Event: Nepal Earthquake
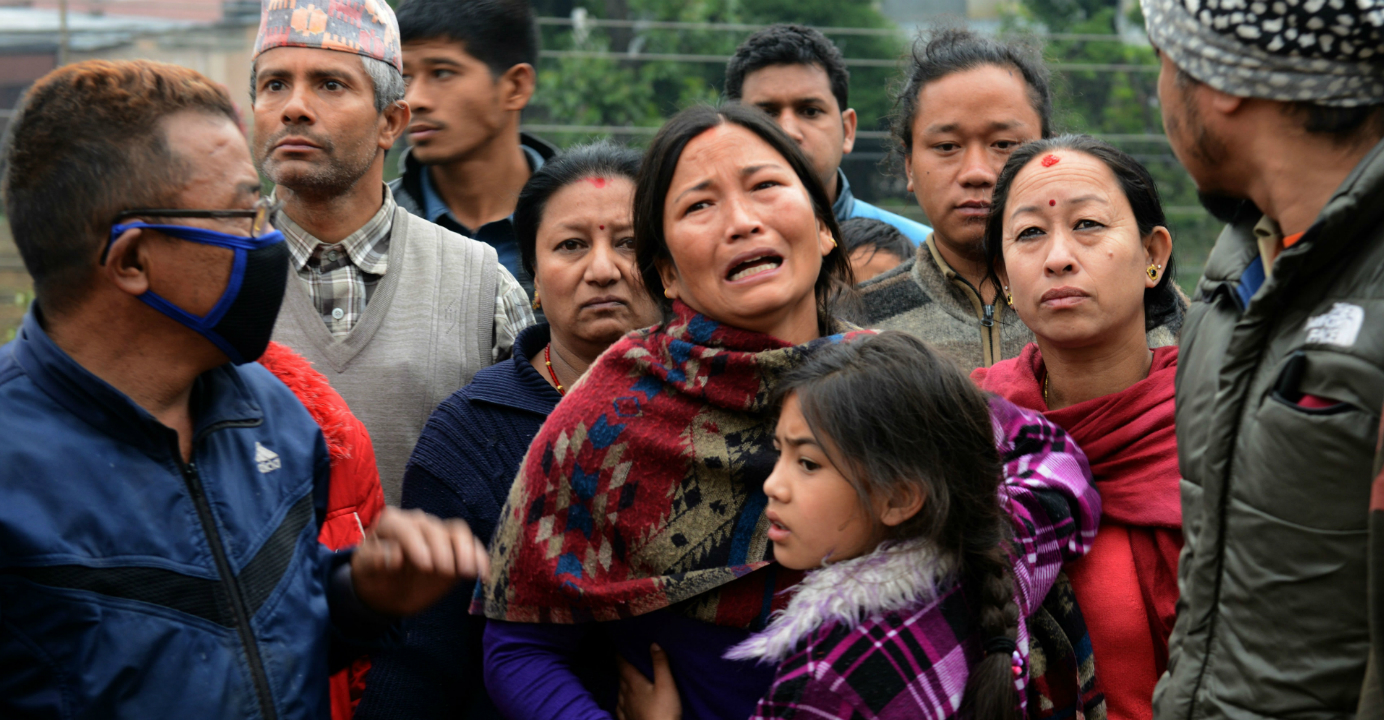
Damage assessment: no_damage